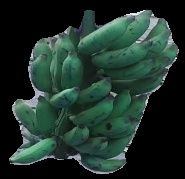
Variety: elakki-bale
Grade: grade3